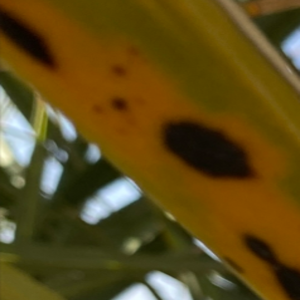
Label: Black Scorch